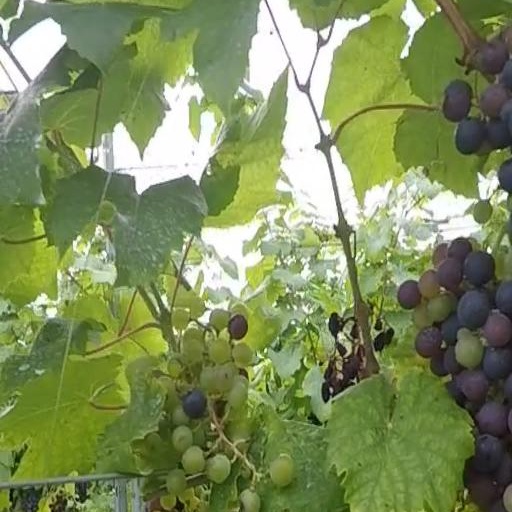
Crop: grape